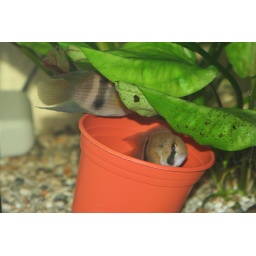
Female keyhole cichlid guarding clutch of eggs in the flower pot. Male can been seen swimming above.